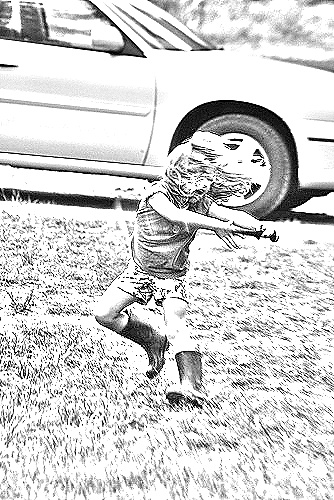
Portrait style: Sketch Portrait